Asa Tift

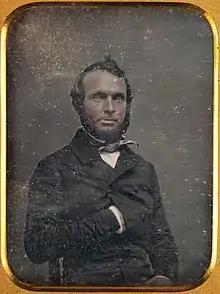
Daguerreotype of Asa Tift, circa 1850s

Asa Tift (March 28, 1812February 7, 1889) was the most notable salvager in Key West, Florida in the early 19th century. He owned a large salvaging operation, parts of which can still be seen as the Key West Shipwreck Museum (where tourists are shown around by an actor portraying Asa Tift). He was also responsible for the building of the Ernest Hemingway House in Key West. He was also the brother of Nelson Tift (founder of Albany, Georgia).